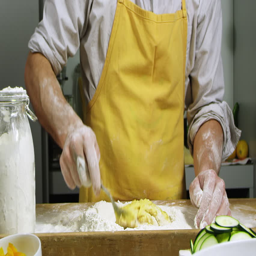
chef preparing hand made pasta on a wooden board using flour and eggs